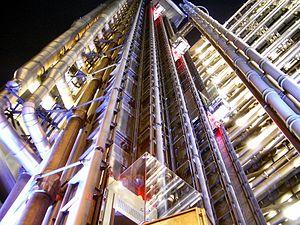
Le Lloyd's of London est un marché de l'assurance britannique créé en 1688, dans lequel des assureurs qu'ils soient personnes physiques ou personnes morales se réunissent pour assurer des risques conjointement. Contrairement à la plupart de ses concurrents du marché de la réassurance, la Lloyd's n'est pas une société commerciale mais une bourse, établie légalement par le Lloyd's Act en 1871.